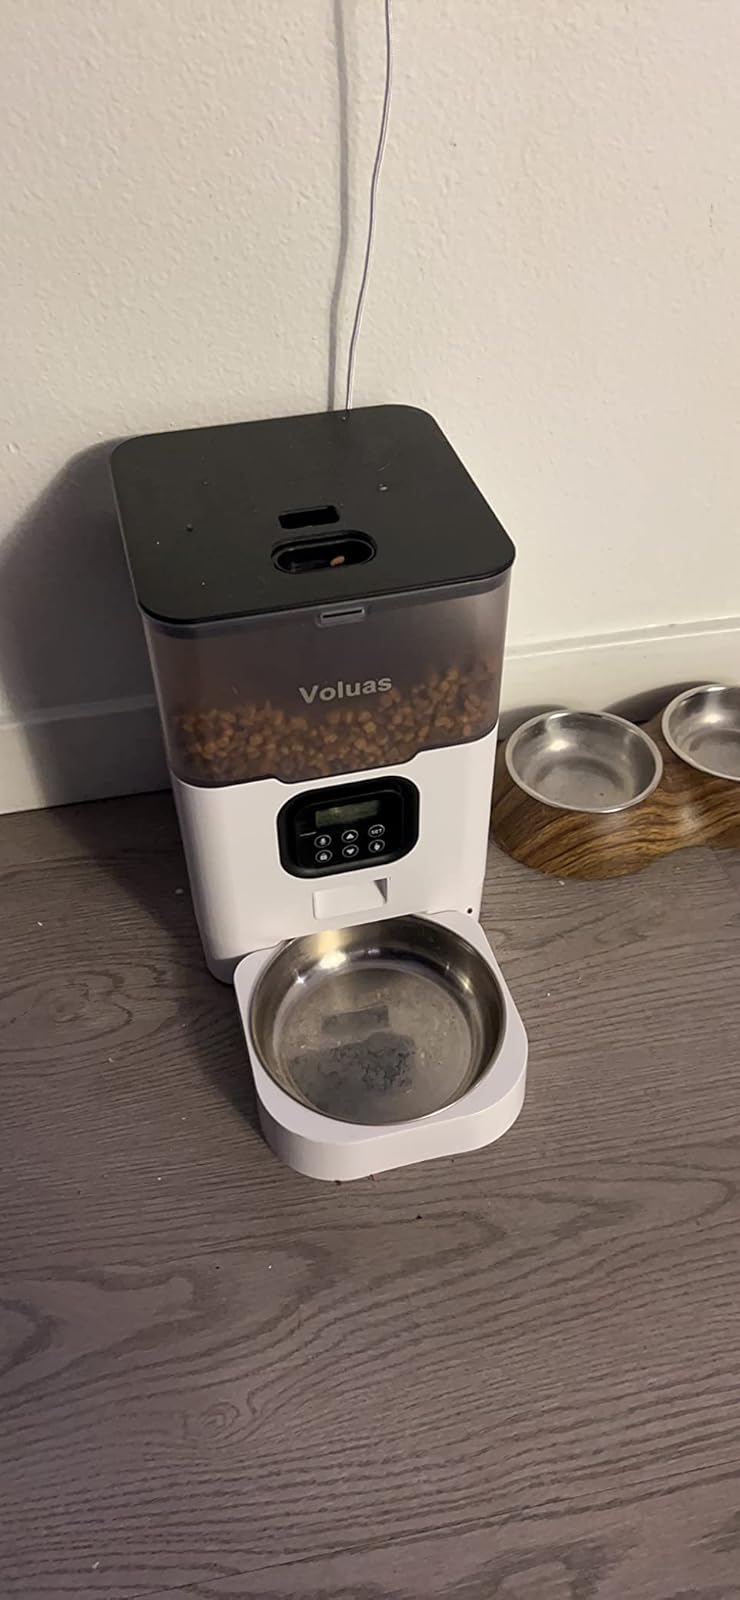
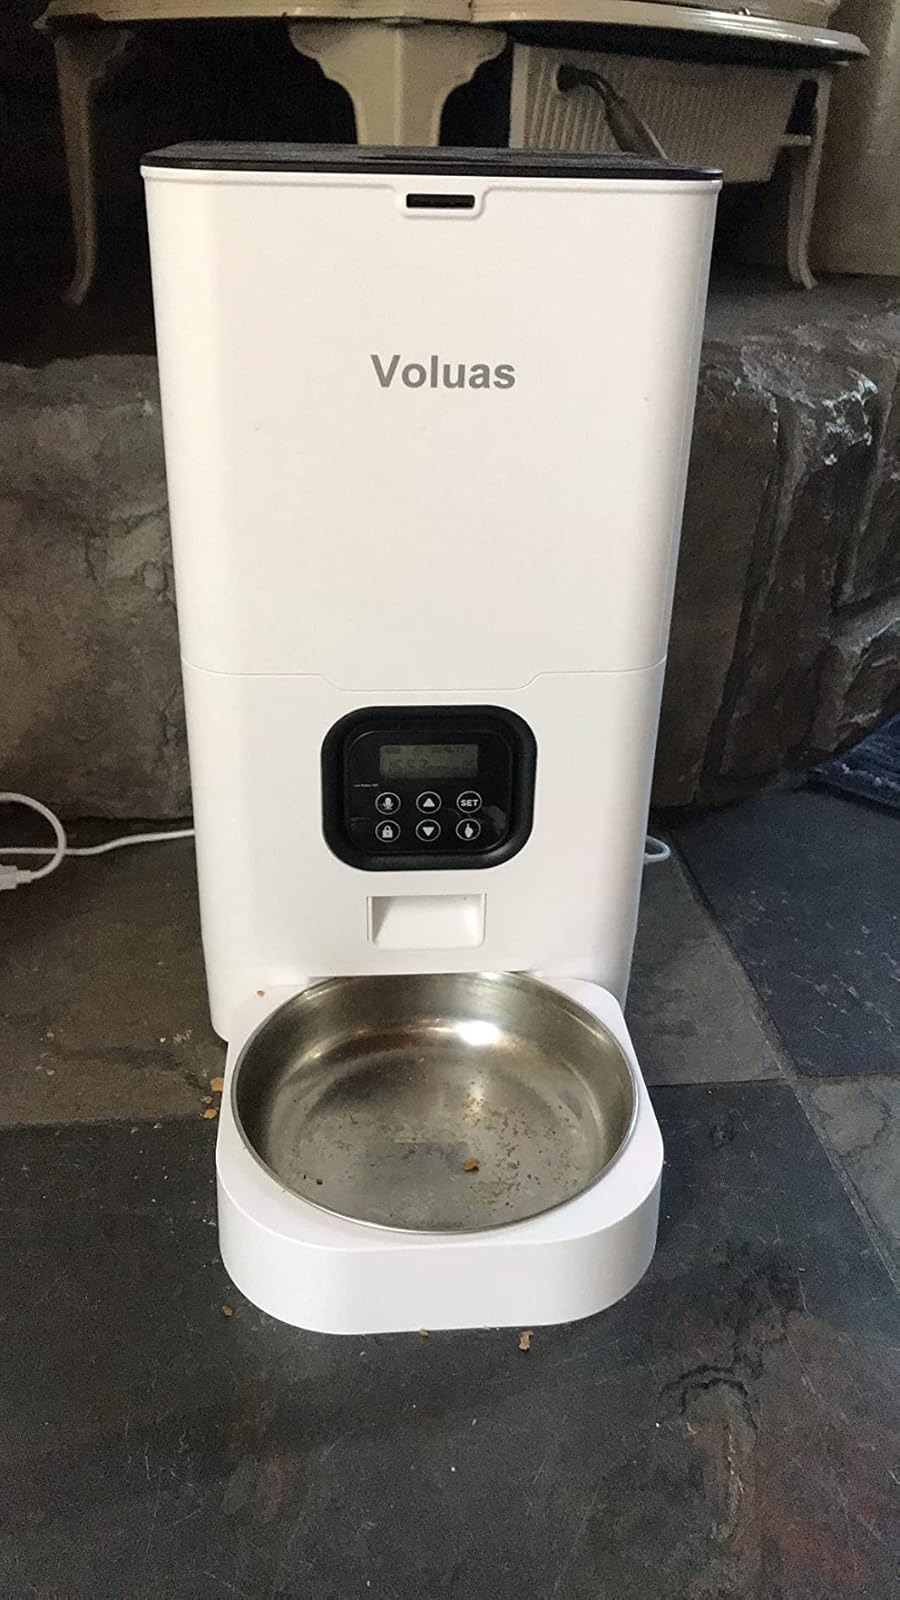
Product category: items_feeder
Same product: no